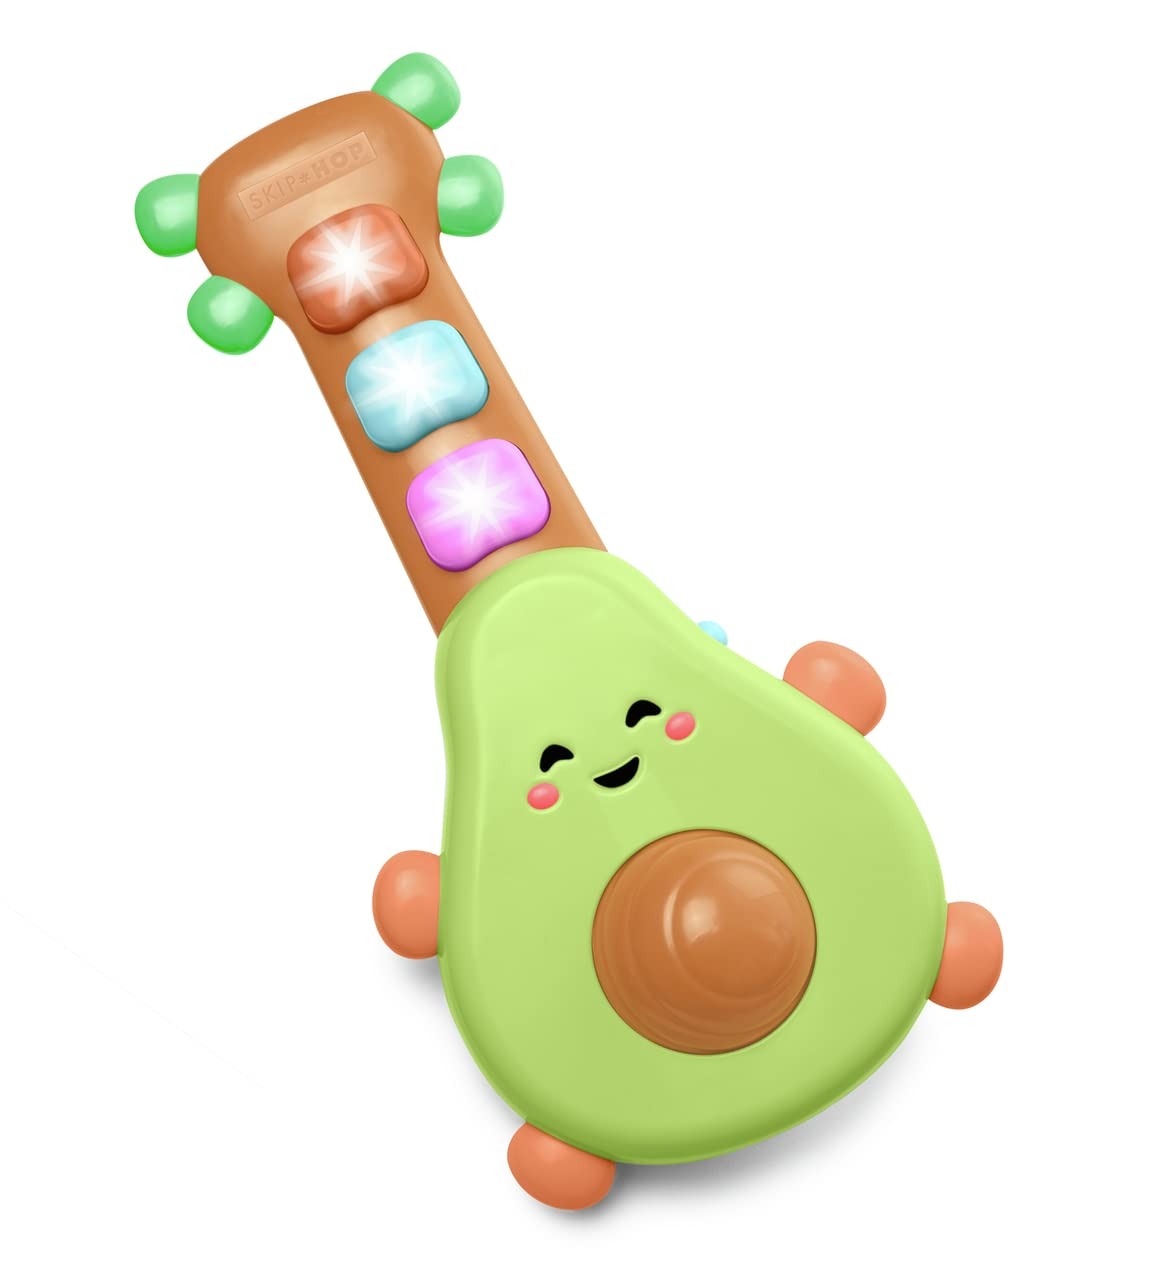
Item Name: SKIP HOP Farmstand Rock-A-Mole Guitar Toy, 1 EA
Value: 1.0
Unit: Count

Price: 18.995